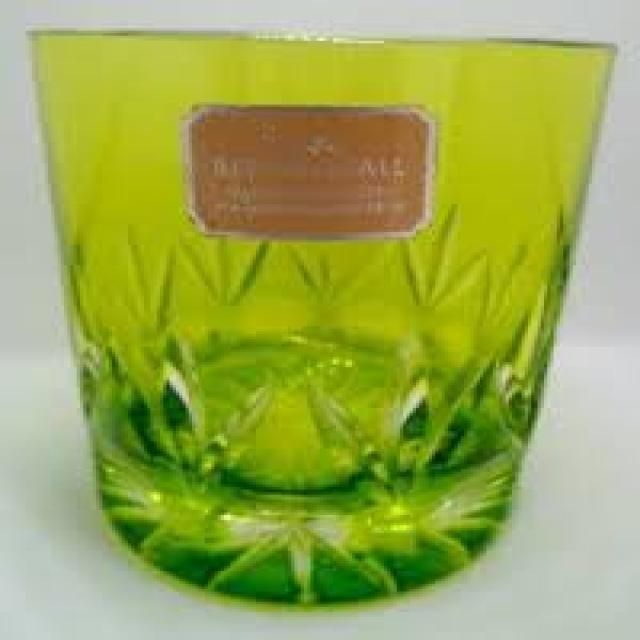
Label: glass